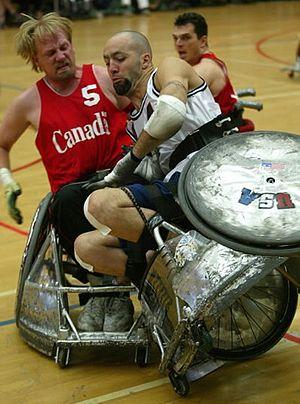
Les disciplines paralympiques sont les disciplines sportives aux Jeux paralympiques d'été ou d'hiver. Certaines sont des disciplines courantes dont les règles sont adaptées pour le handisport. Ces adaptations peuvent être importantes ; ainsi, le rugby en fauteuil roulant ressemble assez peu au rugby des athlètes valides. D'autres sont des disciplines de nature exclusivement paralympique : le boccia, le goalball.
Le rugby-fauteuil, Quad rugby ou Murderball, est un handisport dérivé du rugby à XV, du hockey sur glace et du basket-ball pratiqué par des handicapés moteurs atteints des quatre membres en fauteuil roulant. Ce sport a été inventé au Canada en 1976. Il oppose deux équipes de quatre joueurs sur un plancher. L'objectif de chaque camp est de mettre le ballon dans la zone de but adverse et de le faire plus souvent que l'autre équipe.